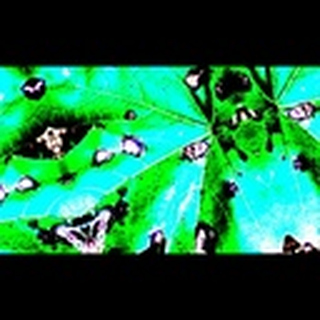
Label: cotton_target_spot